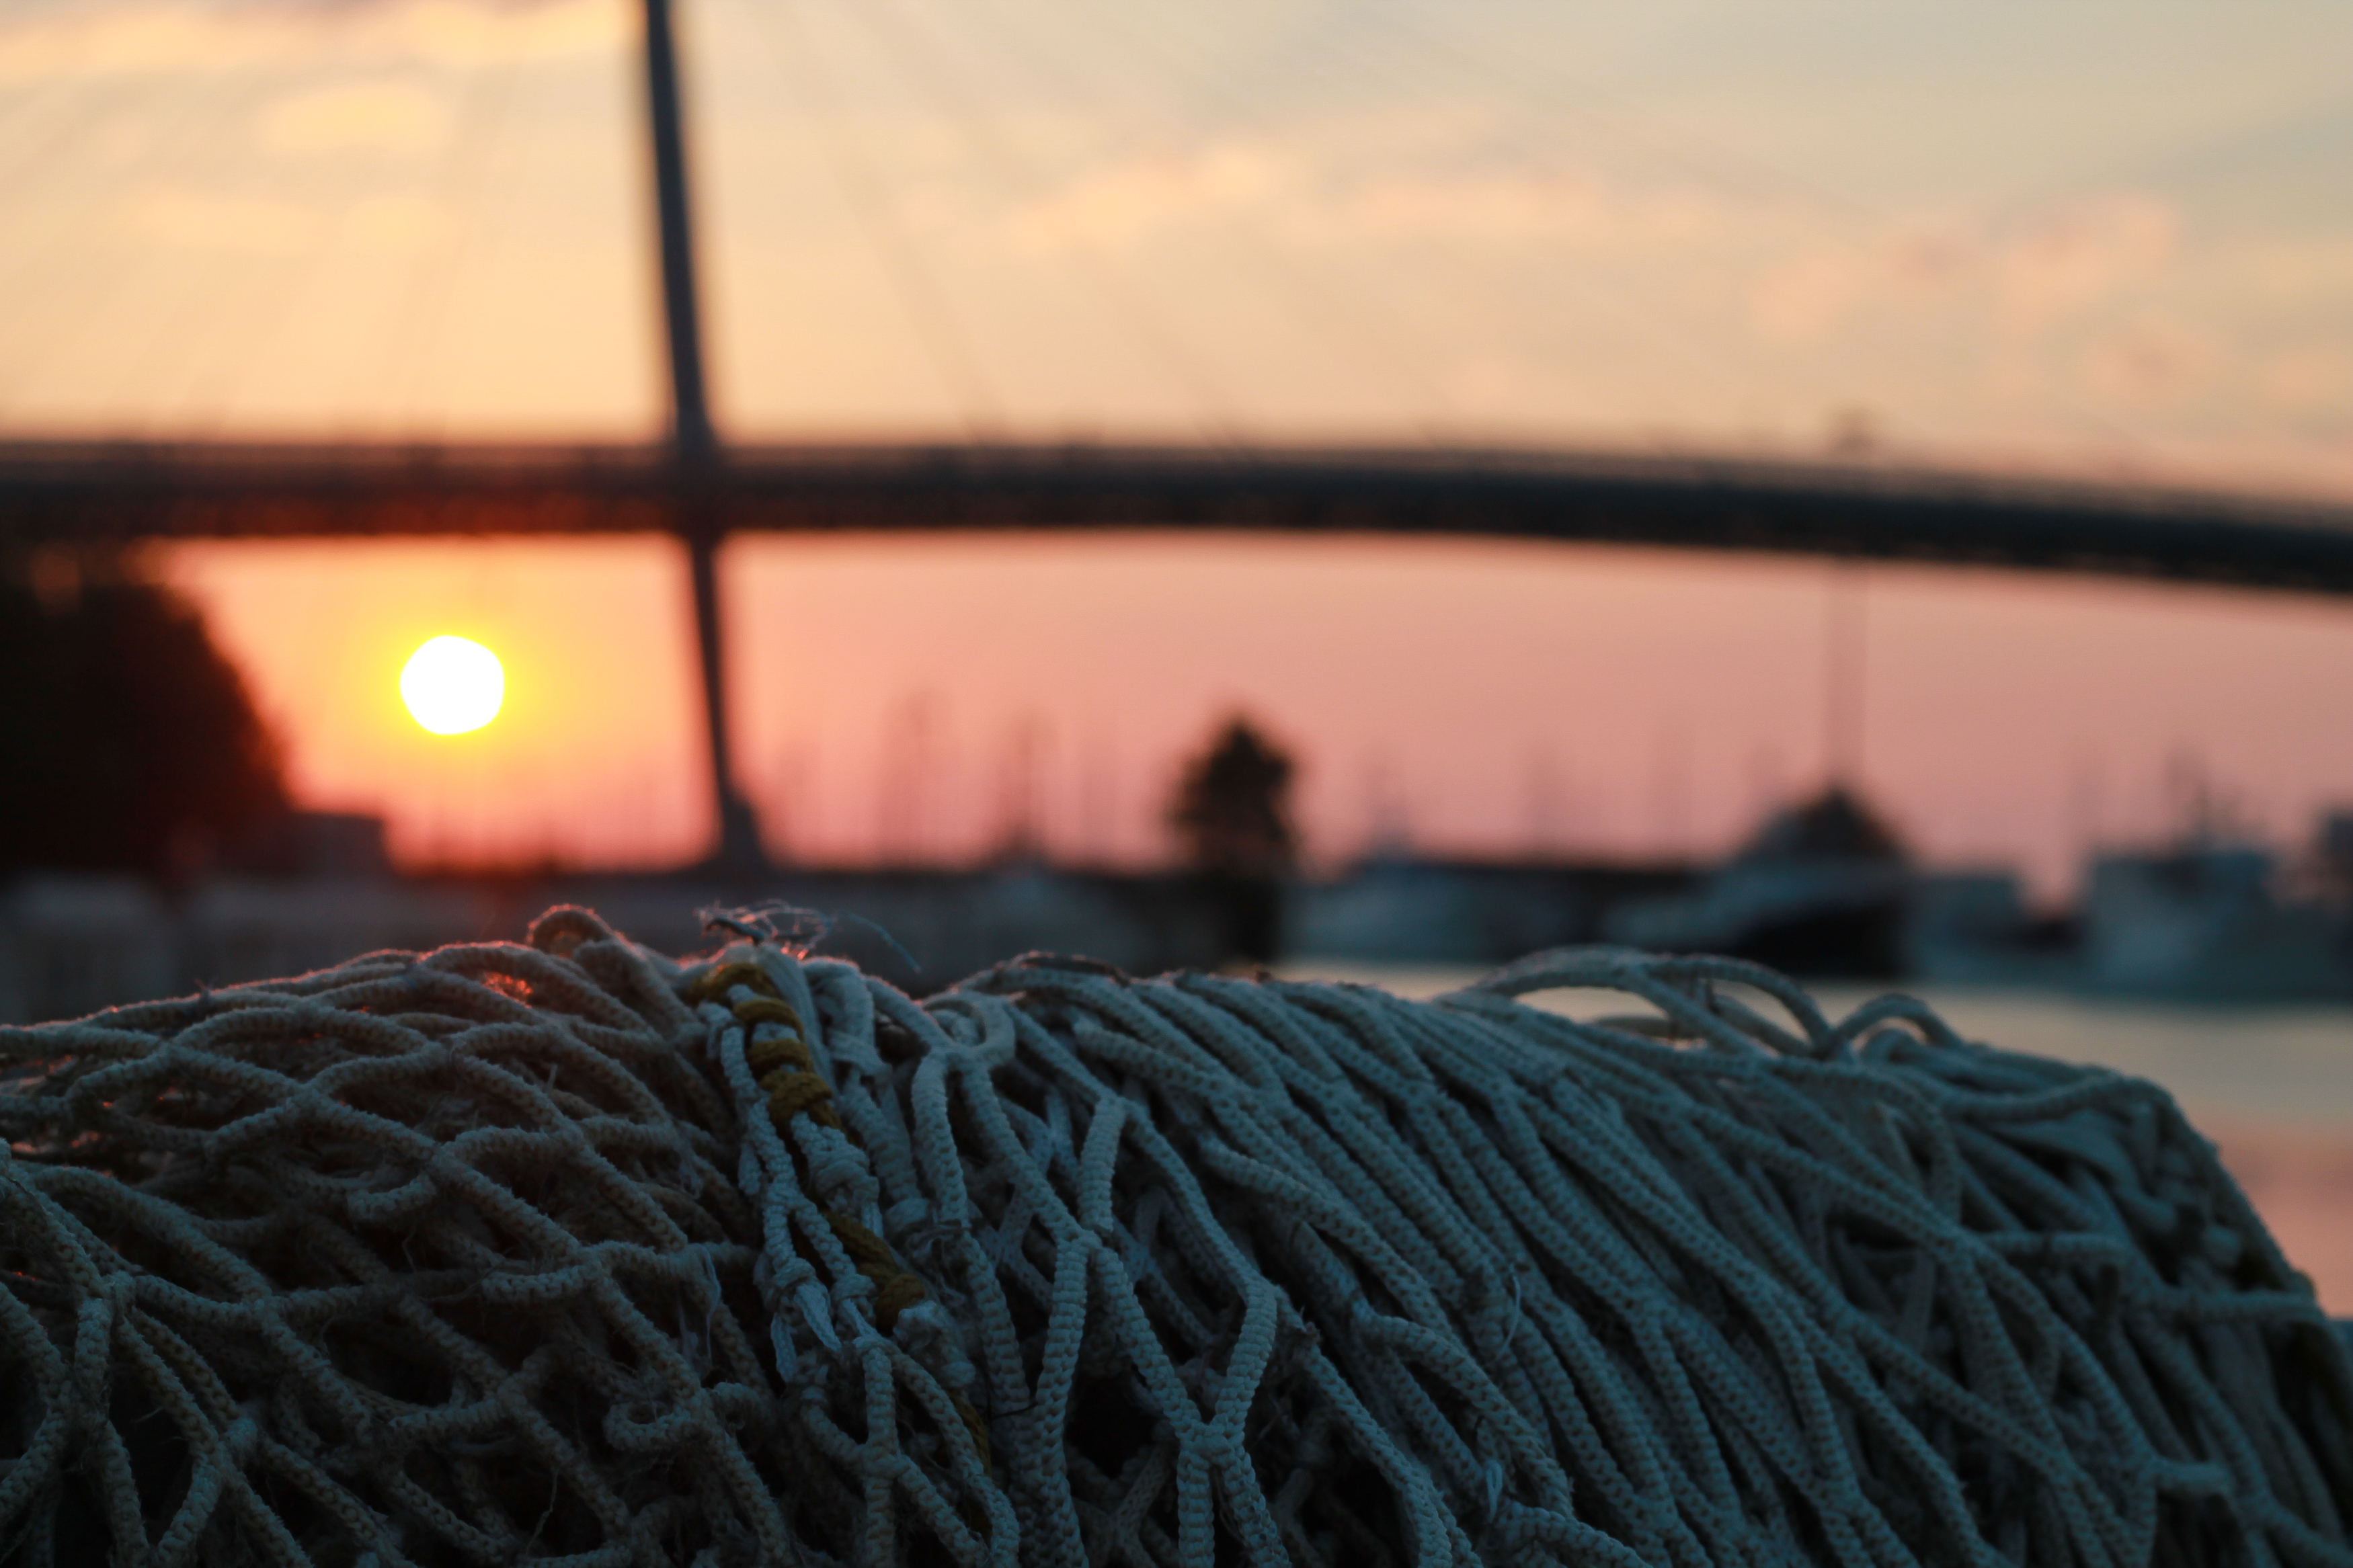
sea, bridge, sunrise, sun, net, fishing net, water, sky, morning, sunlight, evening, sunset, reflection, wood, rope